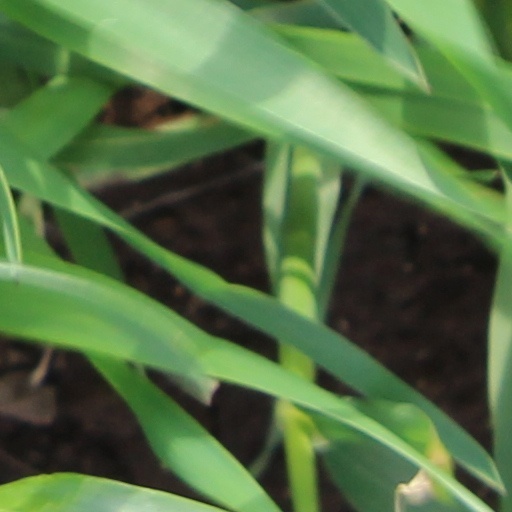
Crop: wheat